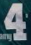
Number: 4